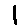
Label: 1